Solifugae

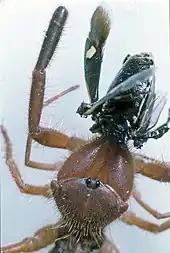
"Gluvia dorsalis" eating a cabbage bug ("Eurydema oleracea")

The first or anterior pair of the five pairs of leg-like appendages are not "actual" legs, but pedipalps, and they have only five segments each. The pedipalps of the Solifugae function partly as sense-organs similar to insects' antennae, and partly in locomotion, feeding, and fighting. In normal locomotion, they do not quite touch the ground, but are held out to detect obstacles and prey; in that attitude, they look particularly like an extra pair of legs or perhaps arms. Reflecting the great dependence of the Solifugae on their tactile senses, their anterior true legs commonly are smaller and thinner than the posterior three pairs. That smaller anterior pair acts largely in a sensory role as a supplement to the pedipalps, and in many species they accordingly lack tarsi. At the tips of their pedipalps, Solifugae bear a membranous suctorial organ, which are used for capturing prey, and also for bringing water to their mouthparts for drinking and climbing smooth surfaces. For the most part, only the posterior three pairs of legs are used for running.